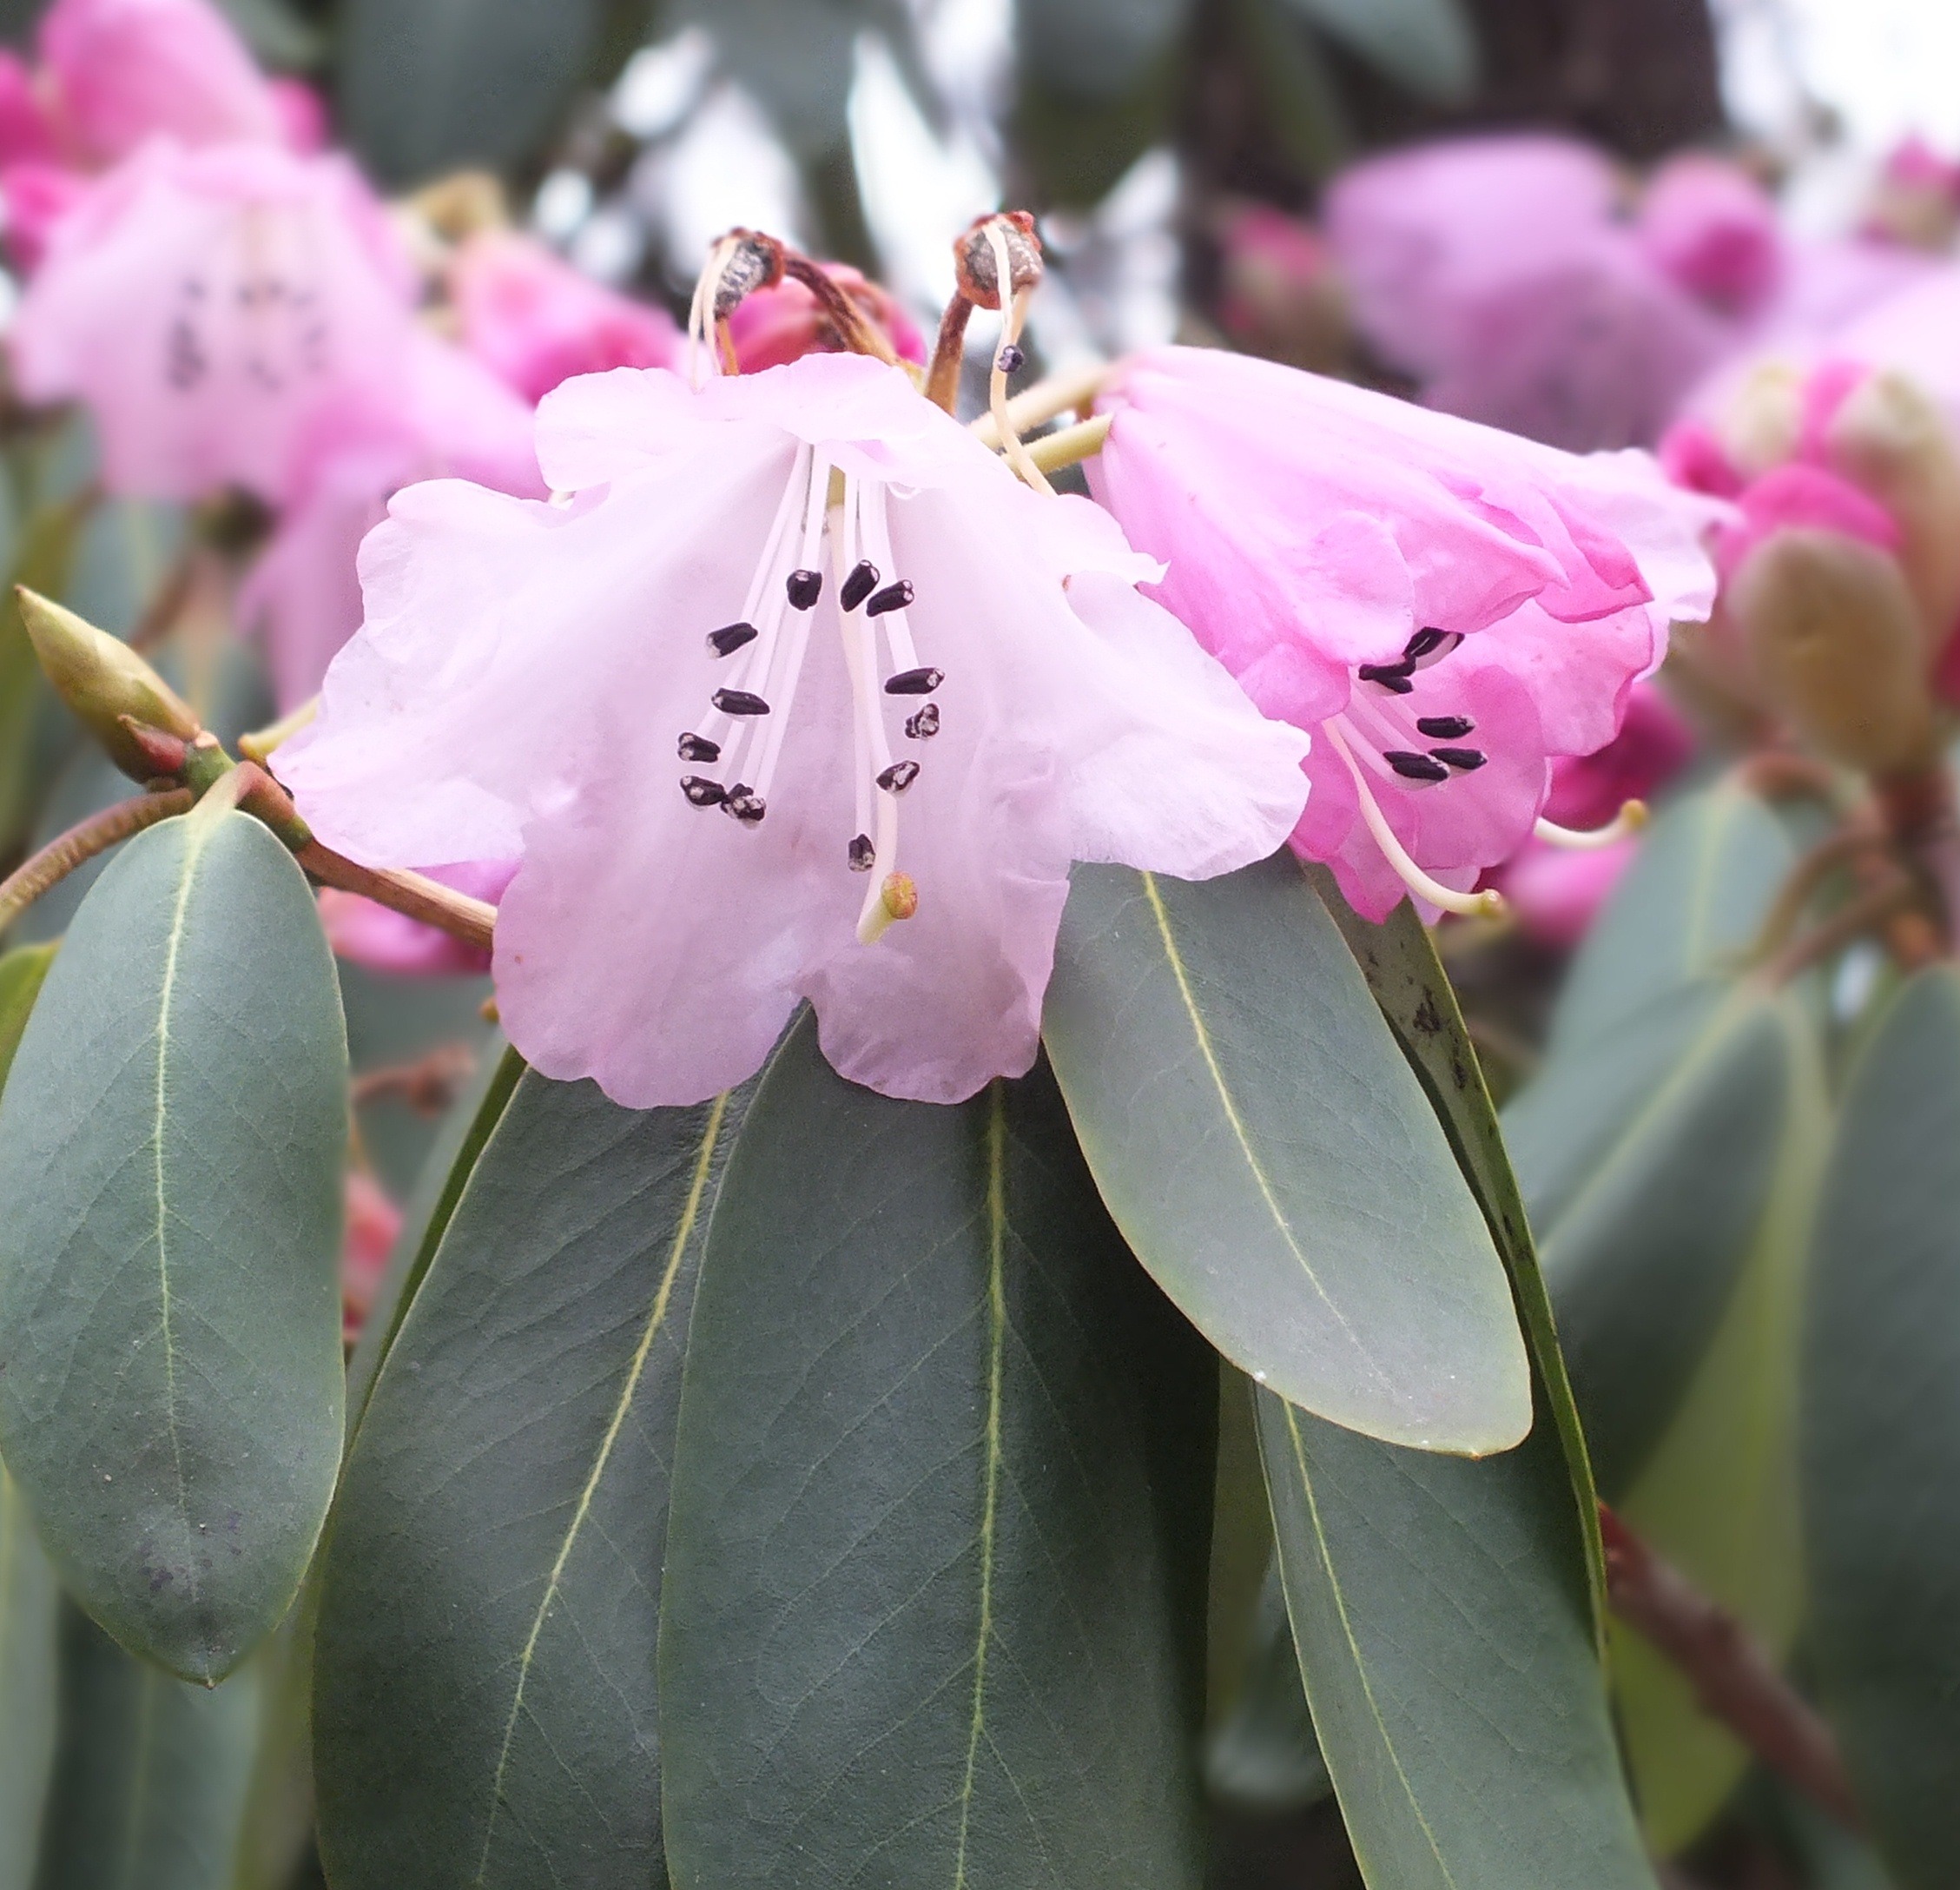
outdoor, branch, blossom, plant, stem, leaf, flower, petal, bloom, wildlife, environment, idyllic, foliage, grow, natural, fresh, botany, flora, season, ecology, gardening, shrub, rhododendron, horticulture, vibrant, flowering plant, woody plant, land plant